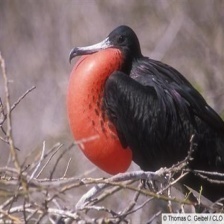
Species: FRIGATE
Scientific name: FREGATIDAE